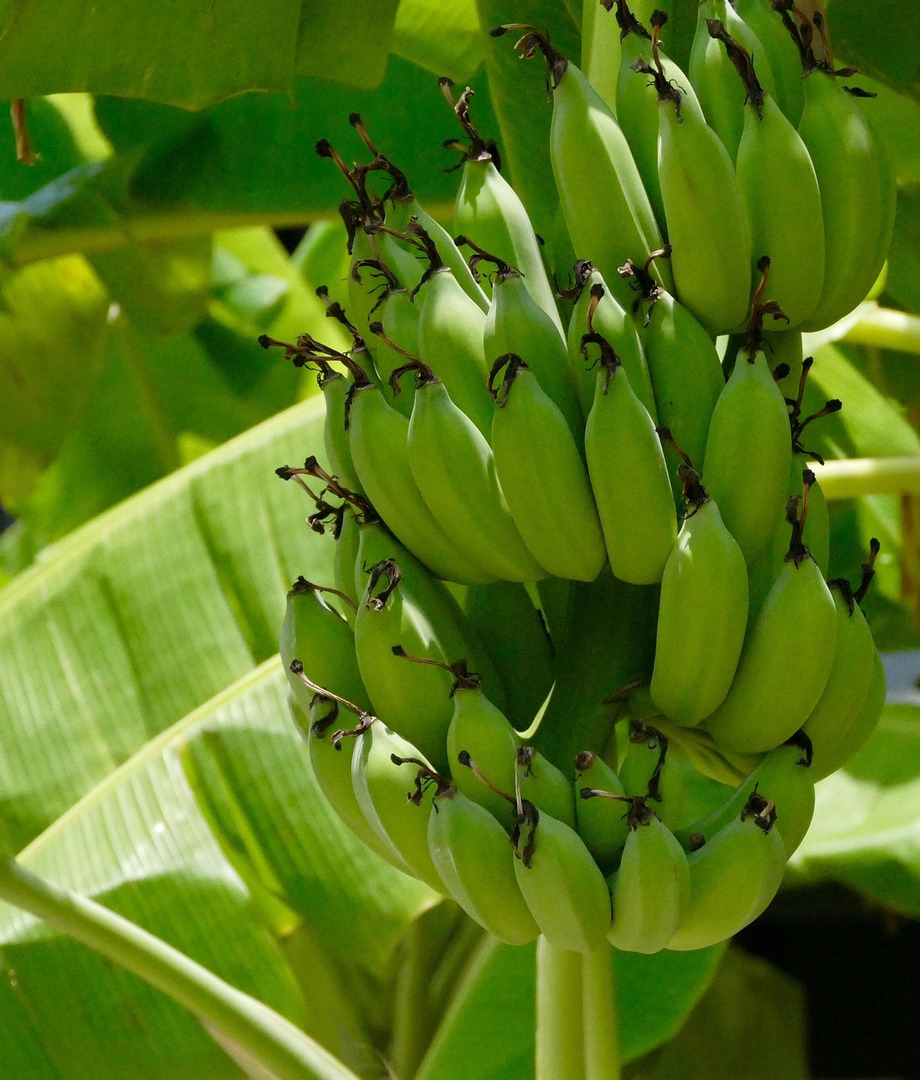
Label: banana